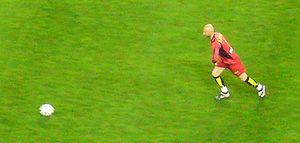
Photo prise par sanguinez de Fabien Barthez, lors du match de championnat de France Saint-Etienne-Nantes le 7 avril 2007
Fabien Barthez, né le 28 juin 1971 à Lavelanet, est un footballeur international et pilote automobile français.
La Coupe du monde de football de 1998 est la seizième édition de la Coupe du monde de football et se déroule en France du 10 juin au 12 juillet 1998. C'est la seconde fois que la France organise la coupe du monde après 1938. Il s'agit du premier Mondial à trente-deux équipes participantes. Un tournoi amical, le Tournoi de France, est disputé en 1997 en guise de préparation à l'organisation de cette compétition.
Le Football Club de Nantes est un club de football français, fondé à Nantes en 1943 par Marcel Saupin et basé à “La Jonelière” sur la commune de La Chapelle-sur-Erdre, au nord-est de l'agglomération nantaise. Issu de la fusion de différents clubs nantais dans le but d'intégrer l'élite du football français, le FCN compte huit titres de champion de France et trois coupes de France, ce qui constitue l'un des plus beaux palmarès du football français.